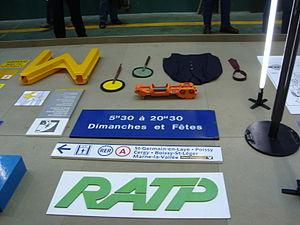
Le panneau qui a longtemps indiqué la fermeture à 20h30 de la station
Liège est une station de la ligne 13 du métro de Paris, située à la limite des 8ᵉ et 9ᵉ arrondissements de Paris. Elle est ouverte le 26 février 1911 par la compagnie du Nord-Sud, sur sa ligne B, actuel tronçon de la ligne 13.